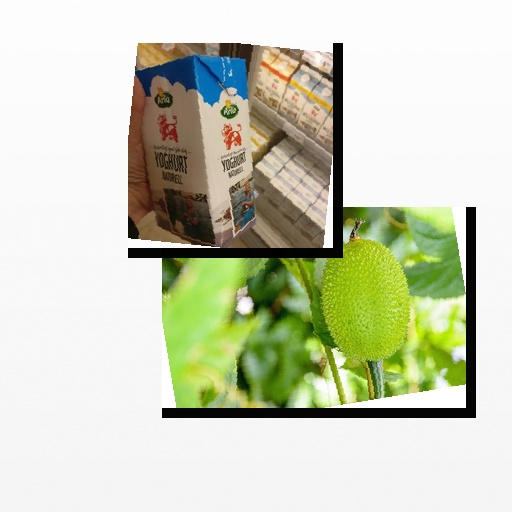
Food items: spiny_gourd, natural_yogurt